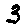
Label: 3